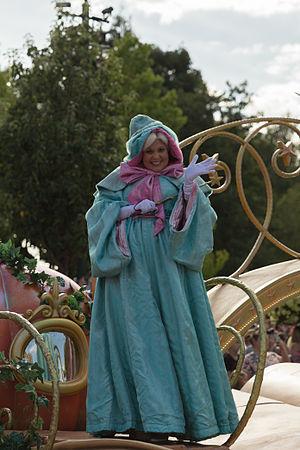
Fée marraine de Cendrillon lors de la Disney Magic On Parade à Disneyland Paris.